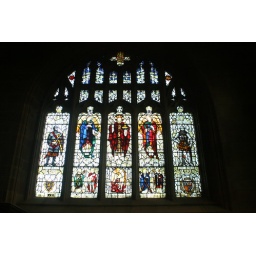
Stained glass window in the priory